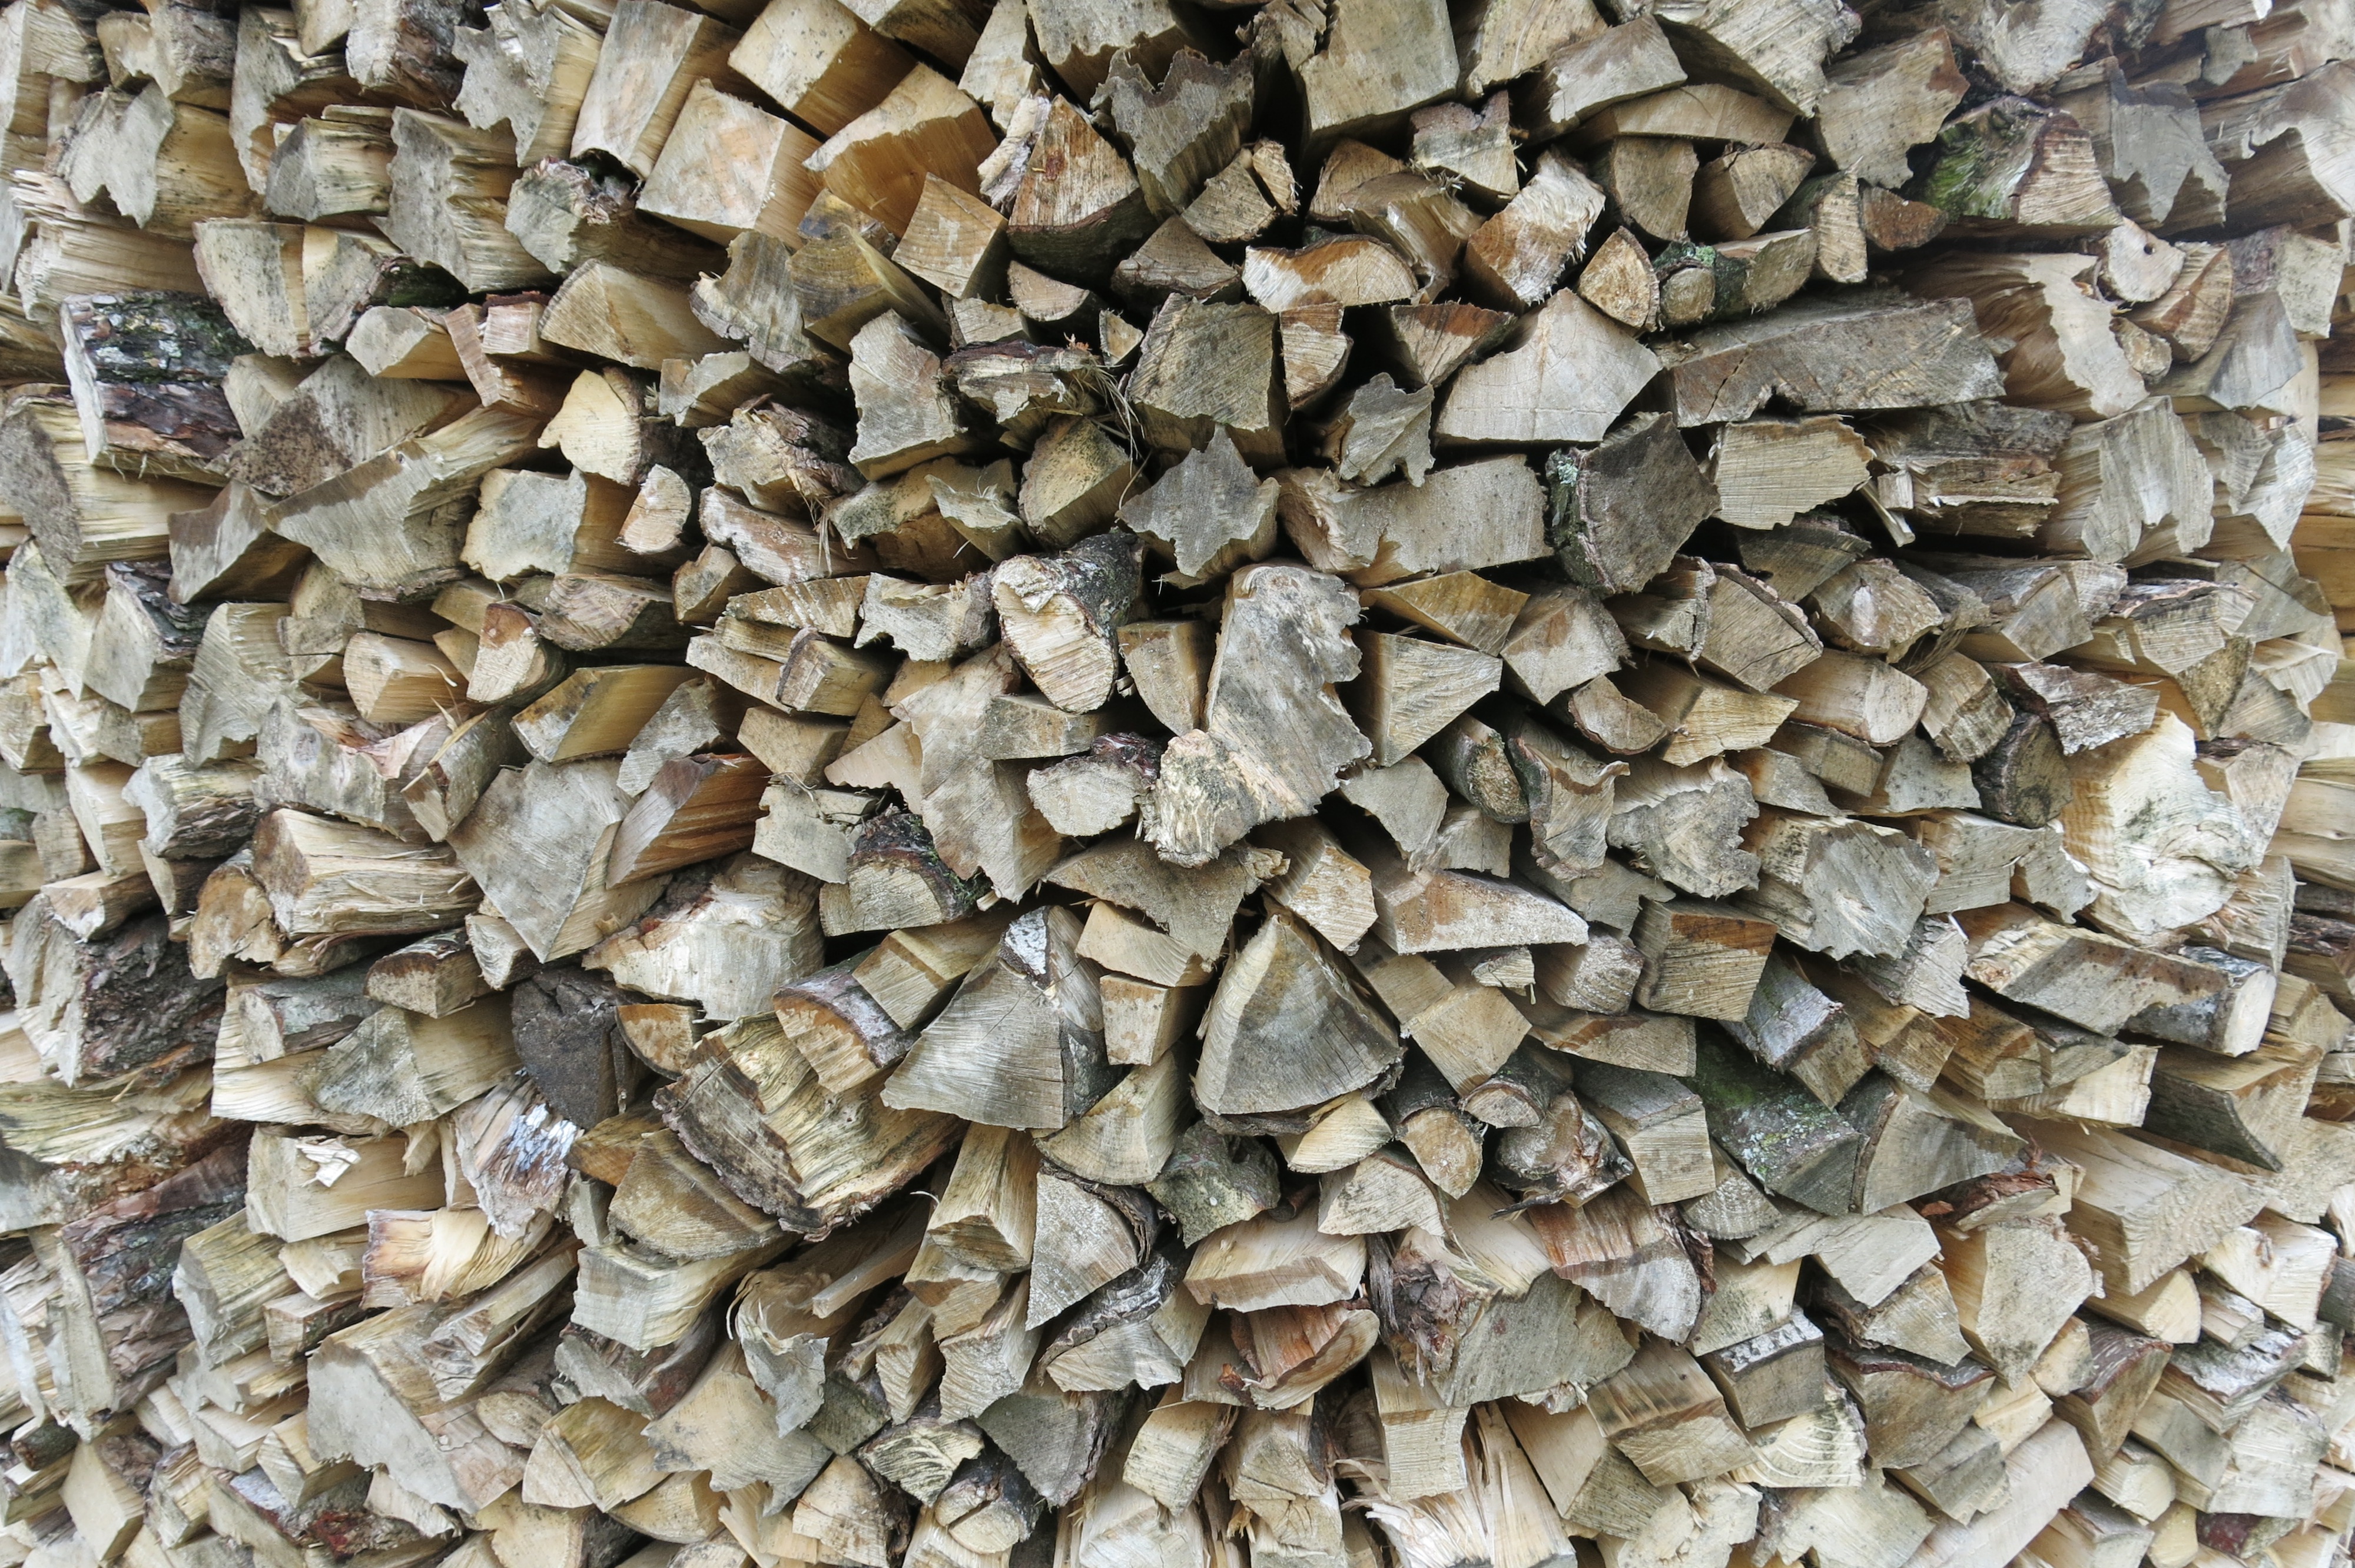
rock, winter, wood, pebble, fire, soil, fireplace, stone wall, firewood, heat, material, energy, burn, rubble, gravel, stock, flooring